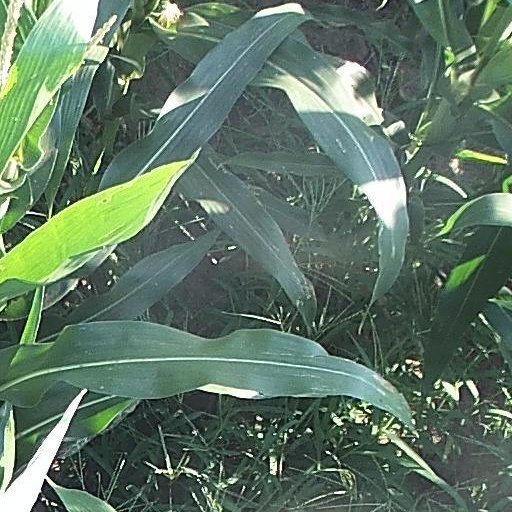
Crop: maize; corn